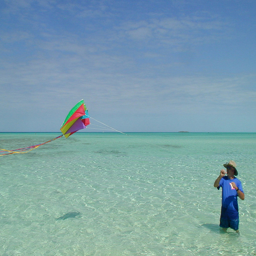
A man in the ocean flying a kite.
a man with a parasale plays in the ocean
The man is flying his kite while he is inside the water.
A man standing in the ocean flying a kite.
A man standing in the water flying a kite.